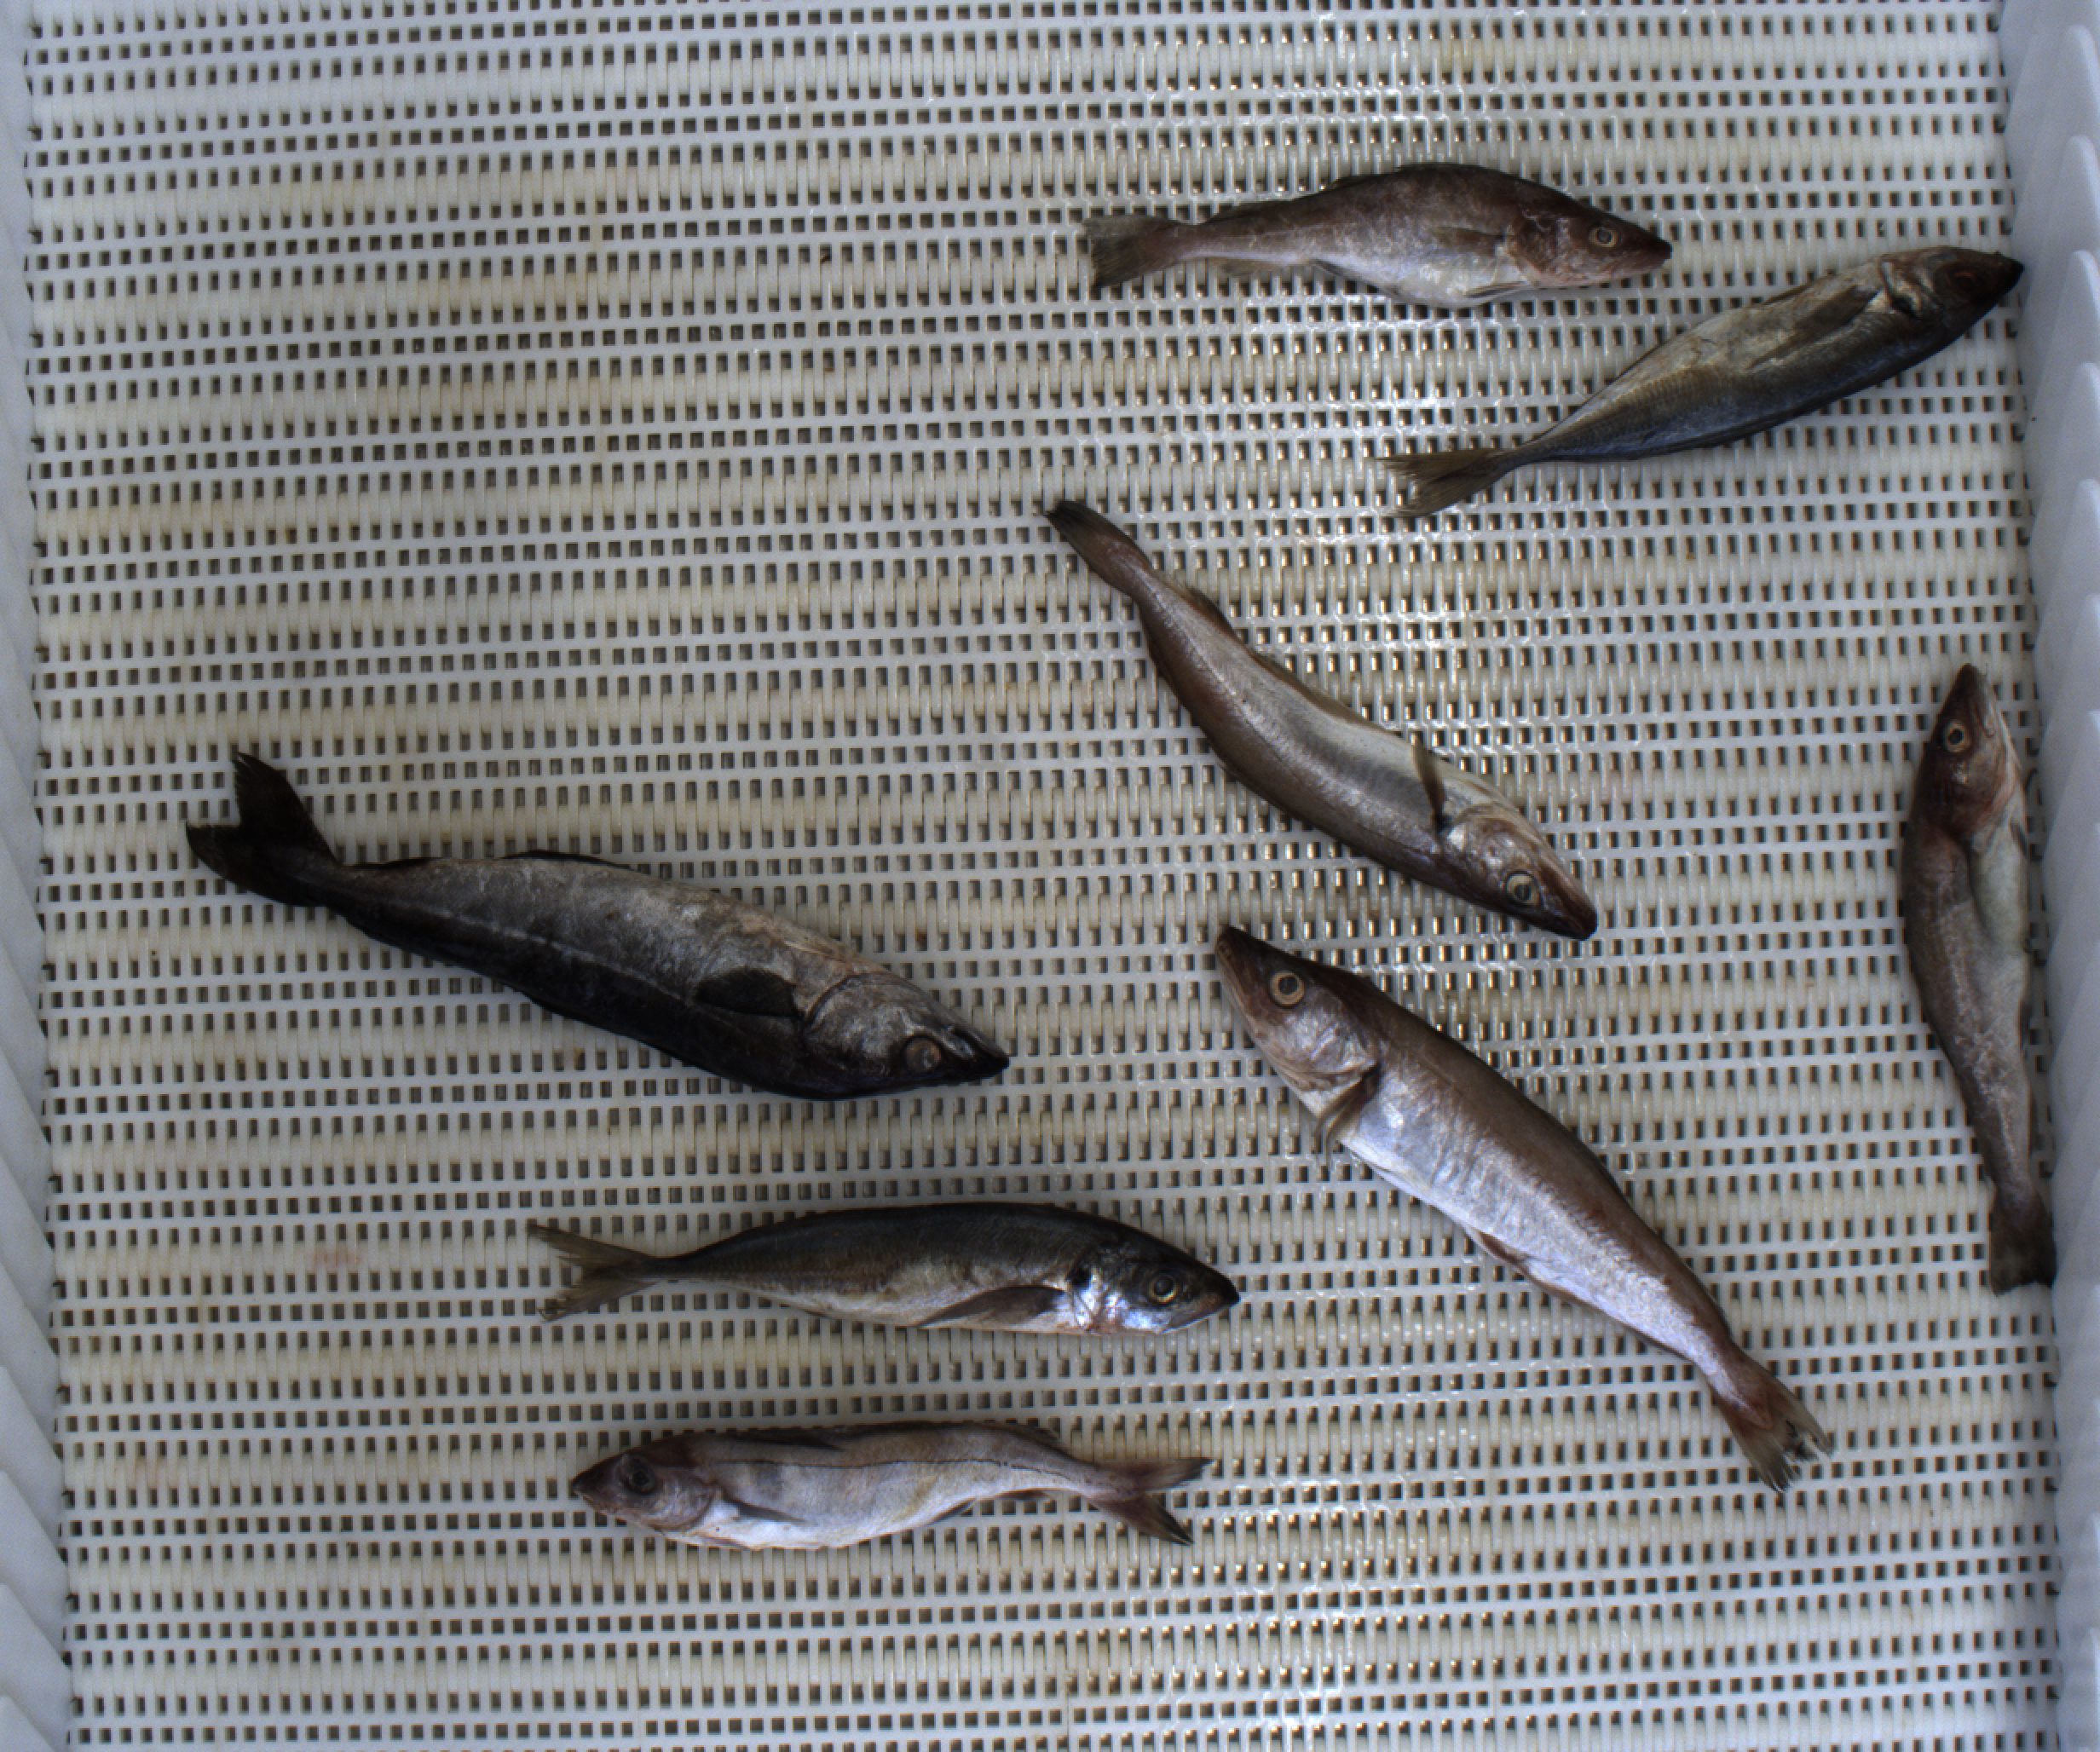
Total fish: 8
Cod: 2
Haddock: 1
Whiting: 2
Hake: 0
Horse mackerel: 2
Saithe: 1
Other: 0